Disk cloning

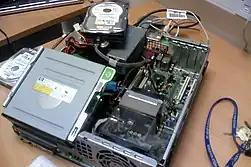
Figure 1: An illustration of connecting two drives to a computer to clone one drive (the source drive) to another (the destination) drive.

, partitions, drive meta data and slack space on the drive. Common reasons for cloning a drive include; data backup and recovery; duplicating a computer's configuration for mass deployment and for preserving data for digital forensics purposes. Drive cloning can be used in conjunction with drive imaging where the cloned data is saved to one or more files on another drive rather than copied directly to another drive.